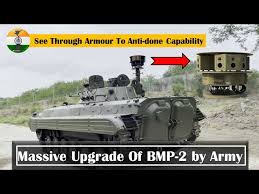
Label: BMP